Eriska

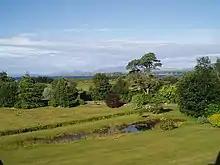
Eriska

The island is largely of schist and slate with the lower ground to the west as a raised beach. To the east of the bridge, there is a partly submerged crannog, or fortified dwelling, dating from the Bronze Age around 200 B.C. It is part of the Lynn of Lorn National Scenic Area, one of 40 in Scotland.